Uniform tiling

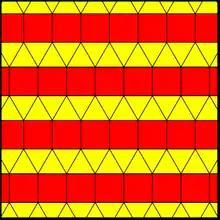
The elongated triangular tiling, the only non-Wythoffian convex uniform tiling

There are symmetry groups on the Euclidean plane constructed from fundamental triangles: (4 4 2), (6 3 2), and (3 3 3). Each is represented by a set of lines of reflection that divide the plane into fundamental triangles.